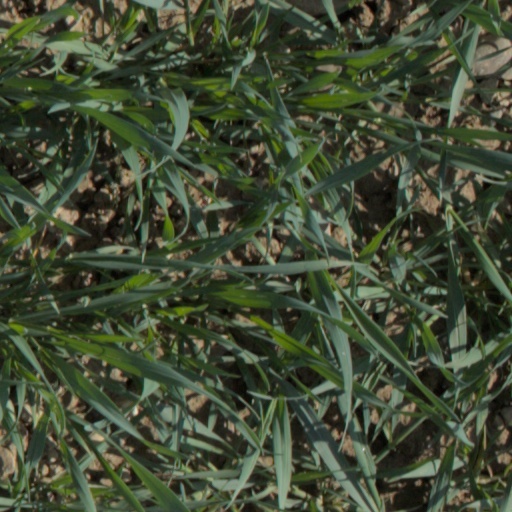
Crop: wheat